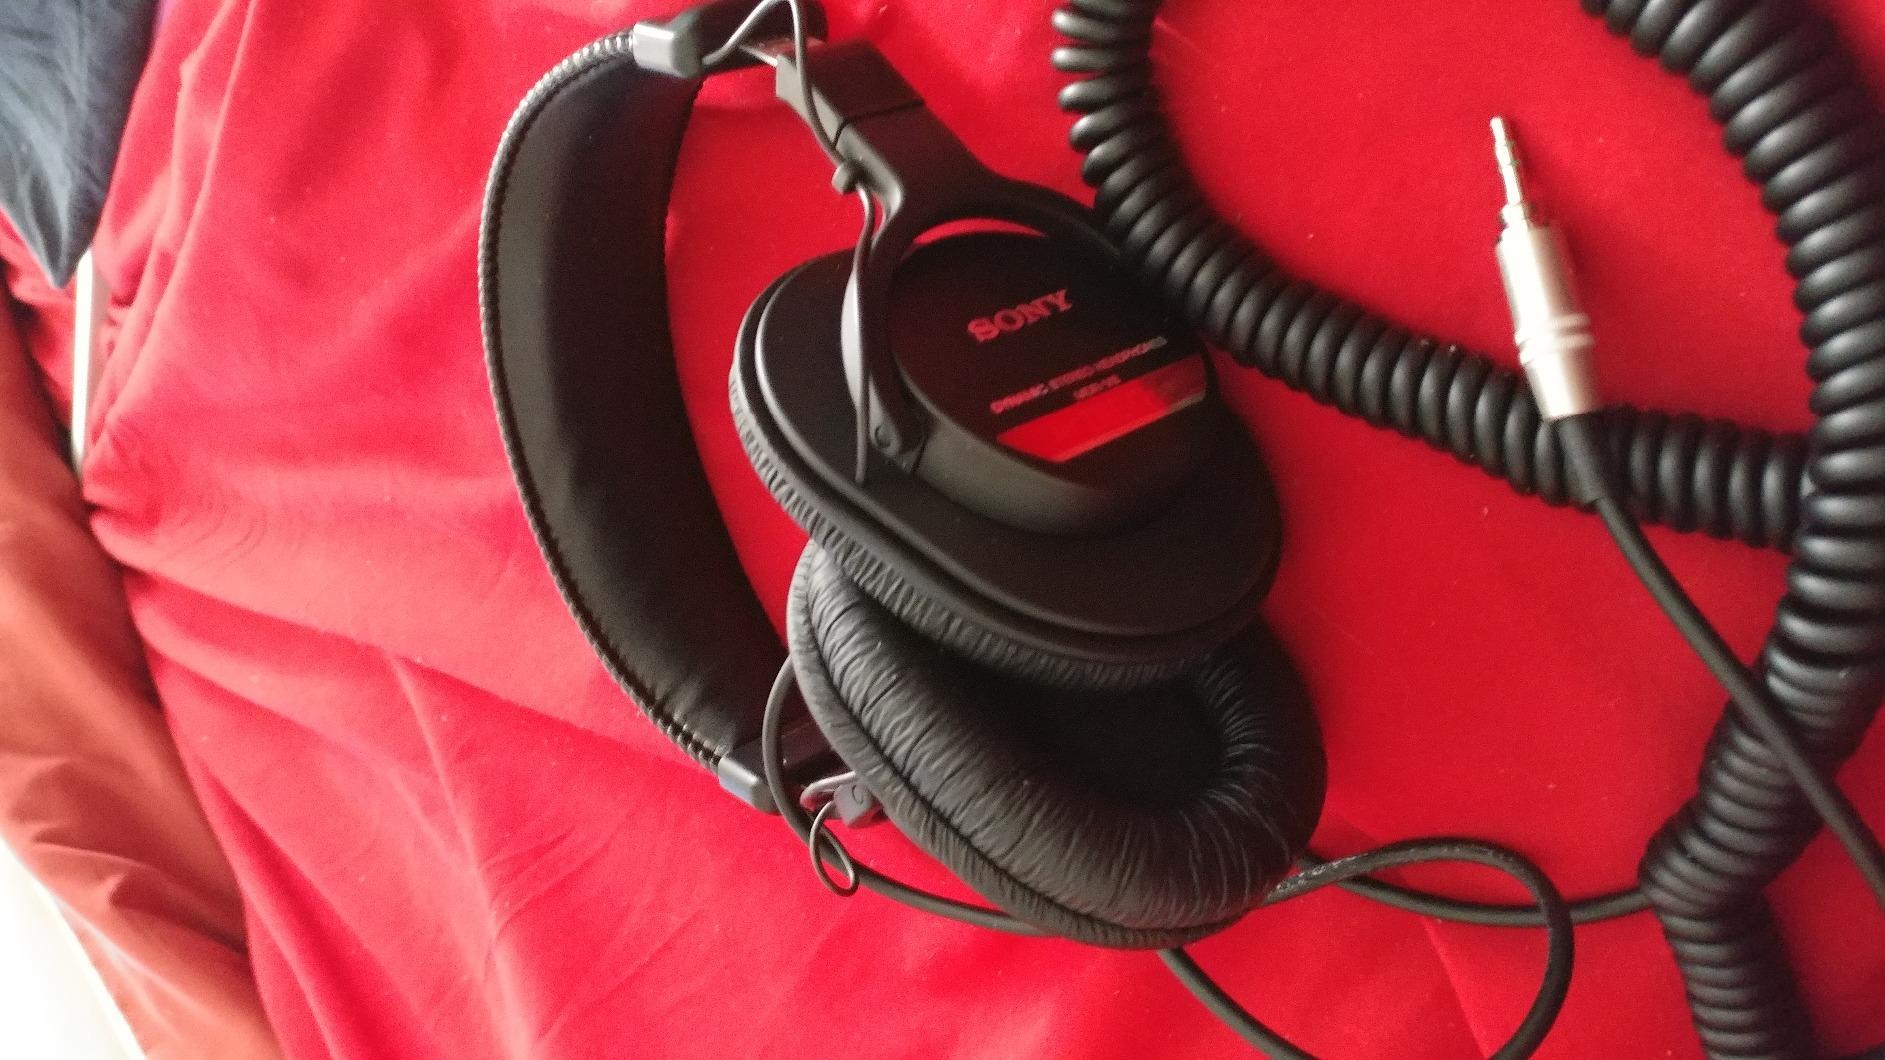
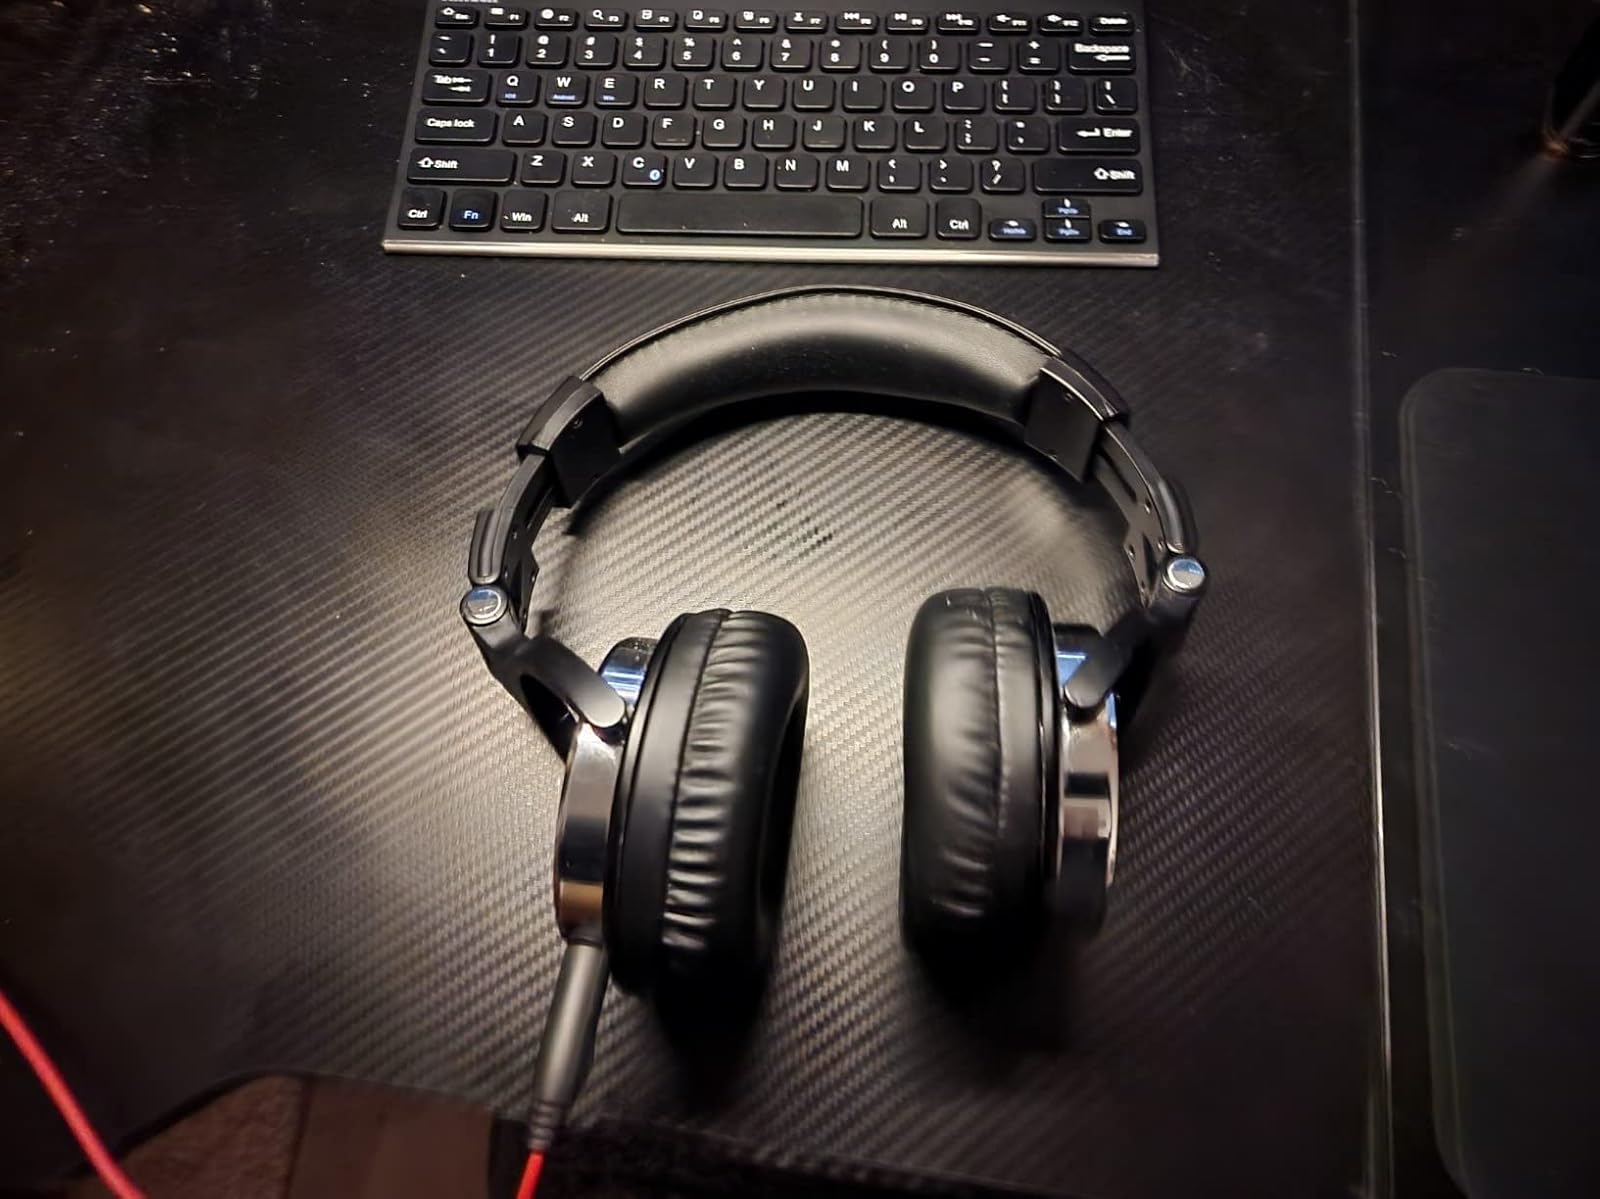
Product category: headphones
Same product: no